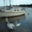
Label: ship